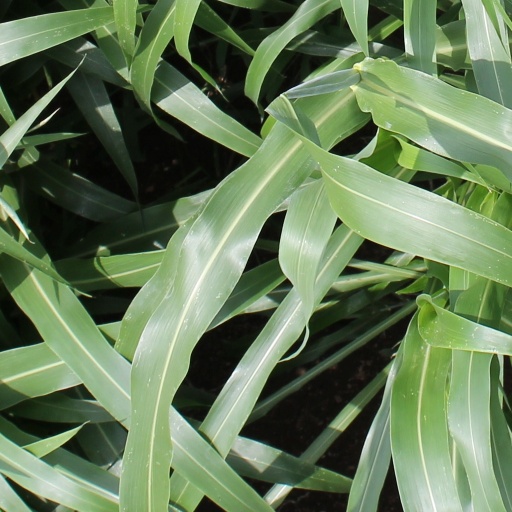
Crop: sorghum